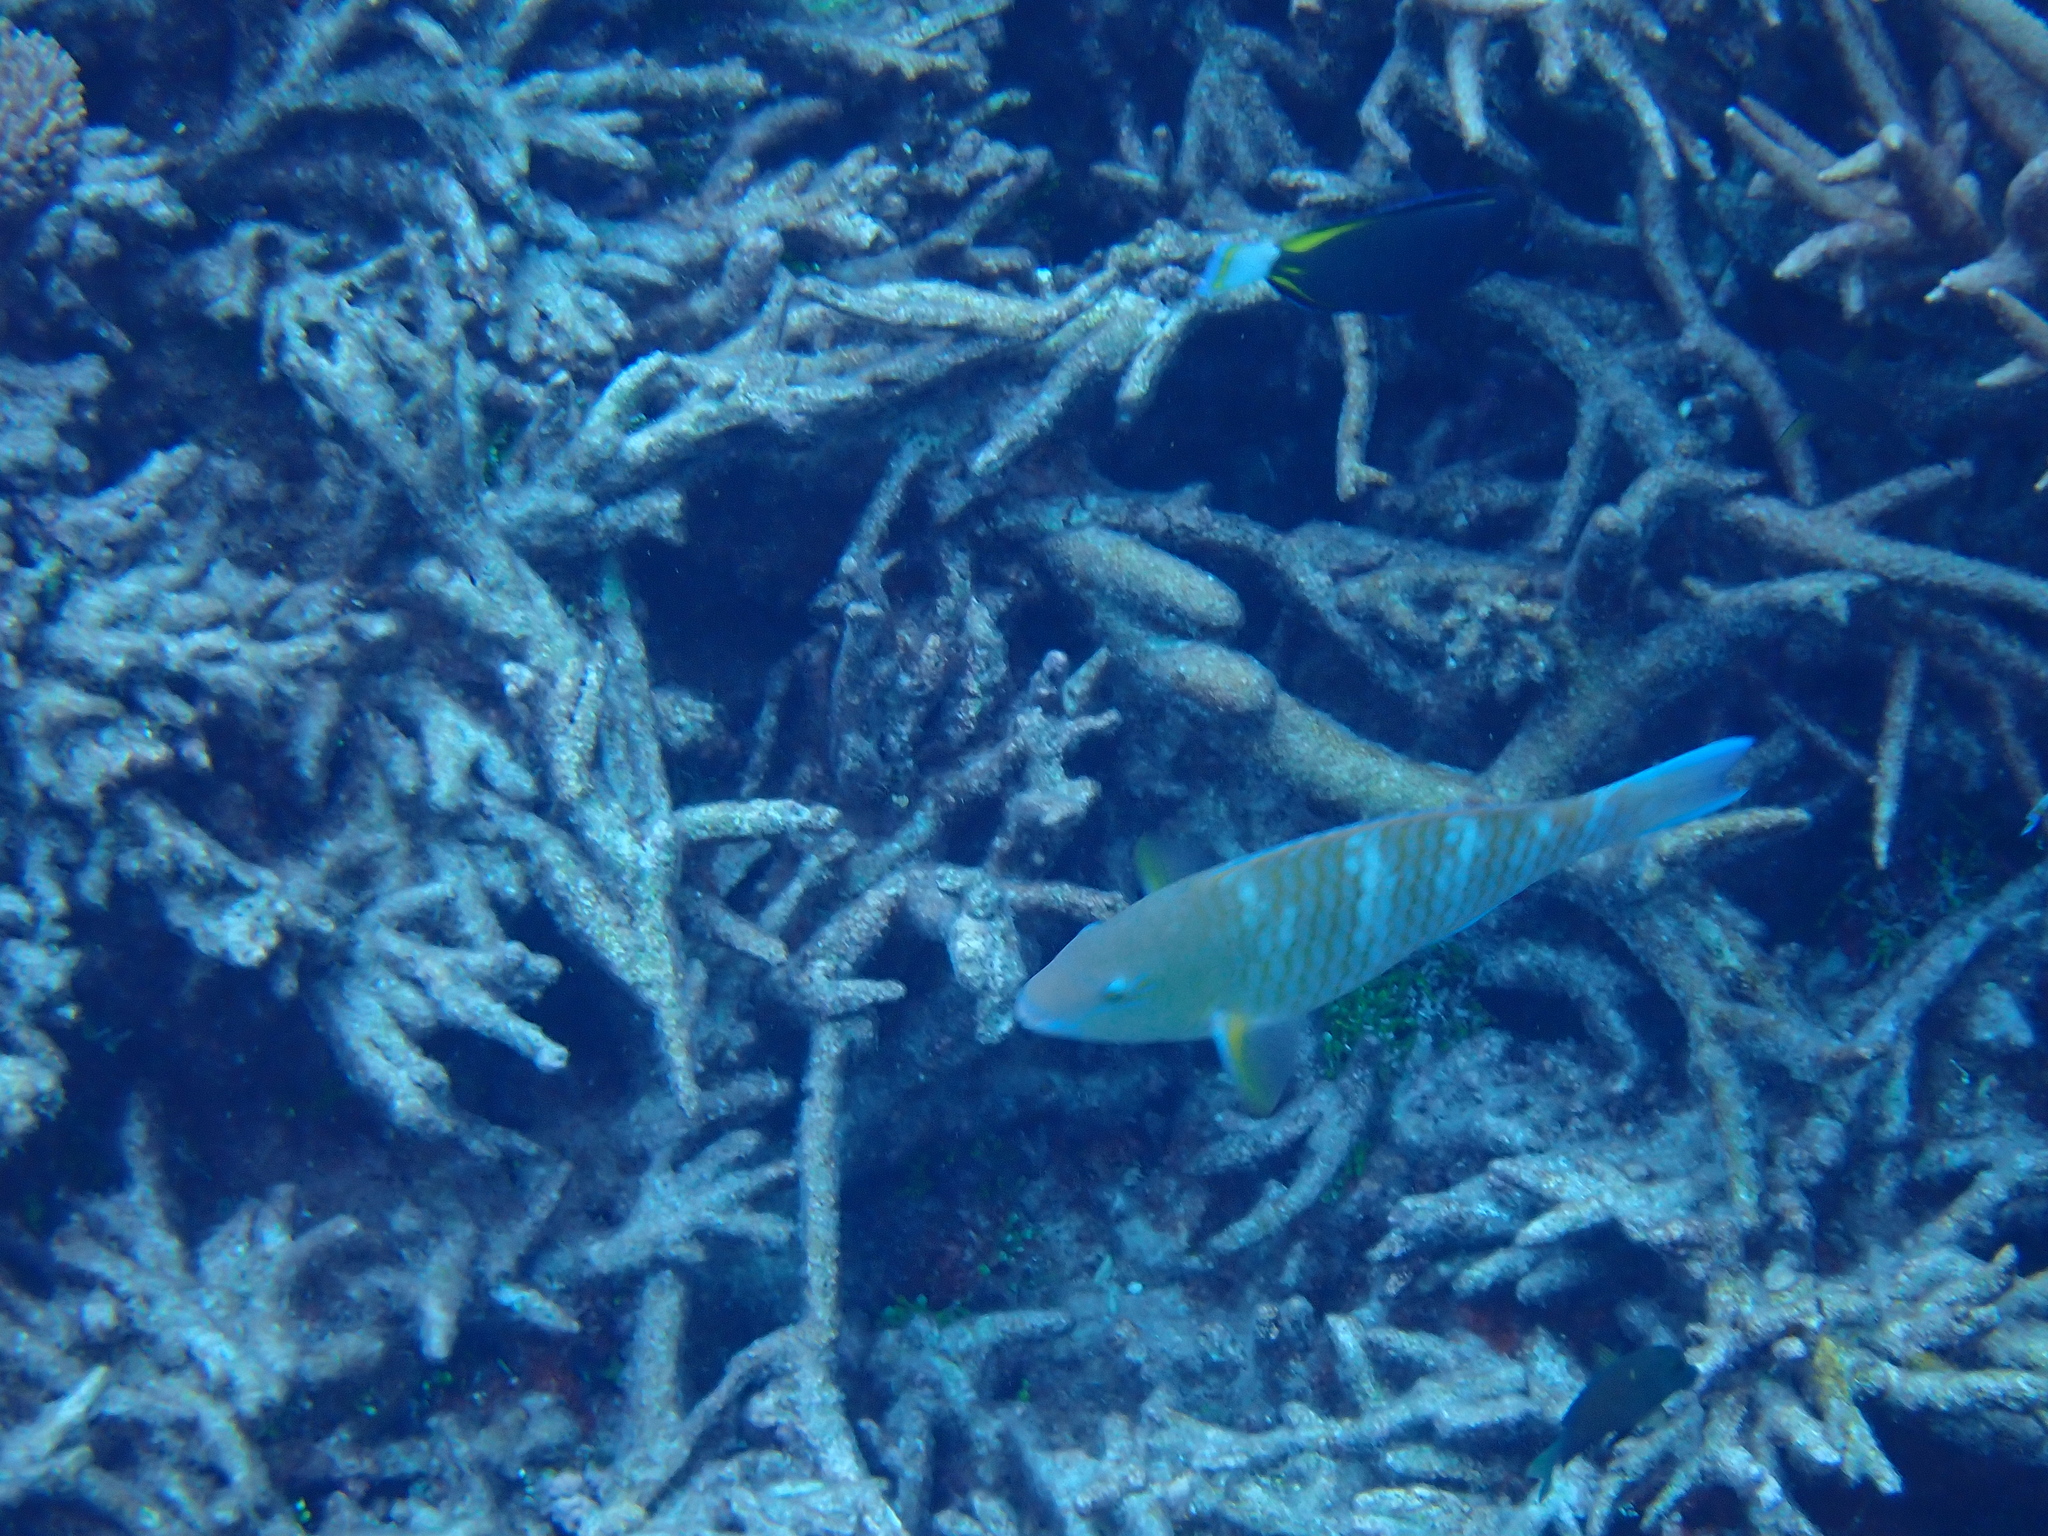
Scarus ghobban (Blue-barred Parrotfish)